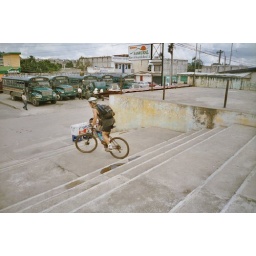
very dull chicken buses in bg.